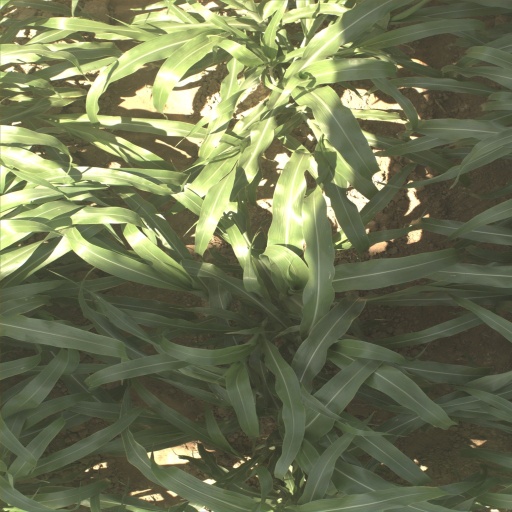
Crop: sorghum